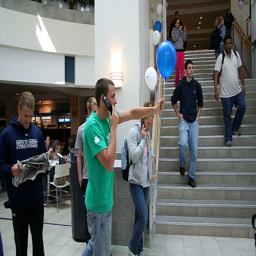
A young man in green is talking on his cell phone while many others look on.
A bunch of people walking near some tall steps.
Man and woman, each on cell phones, in a shopping mall.
There is a man standing on the phone holding balloons
A group of people walking down a flight of stairs where another group of people are standing talking on cellphones and reading a newspaper.